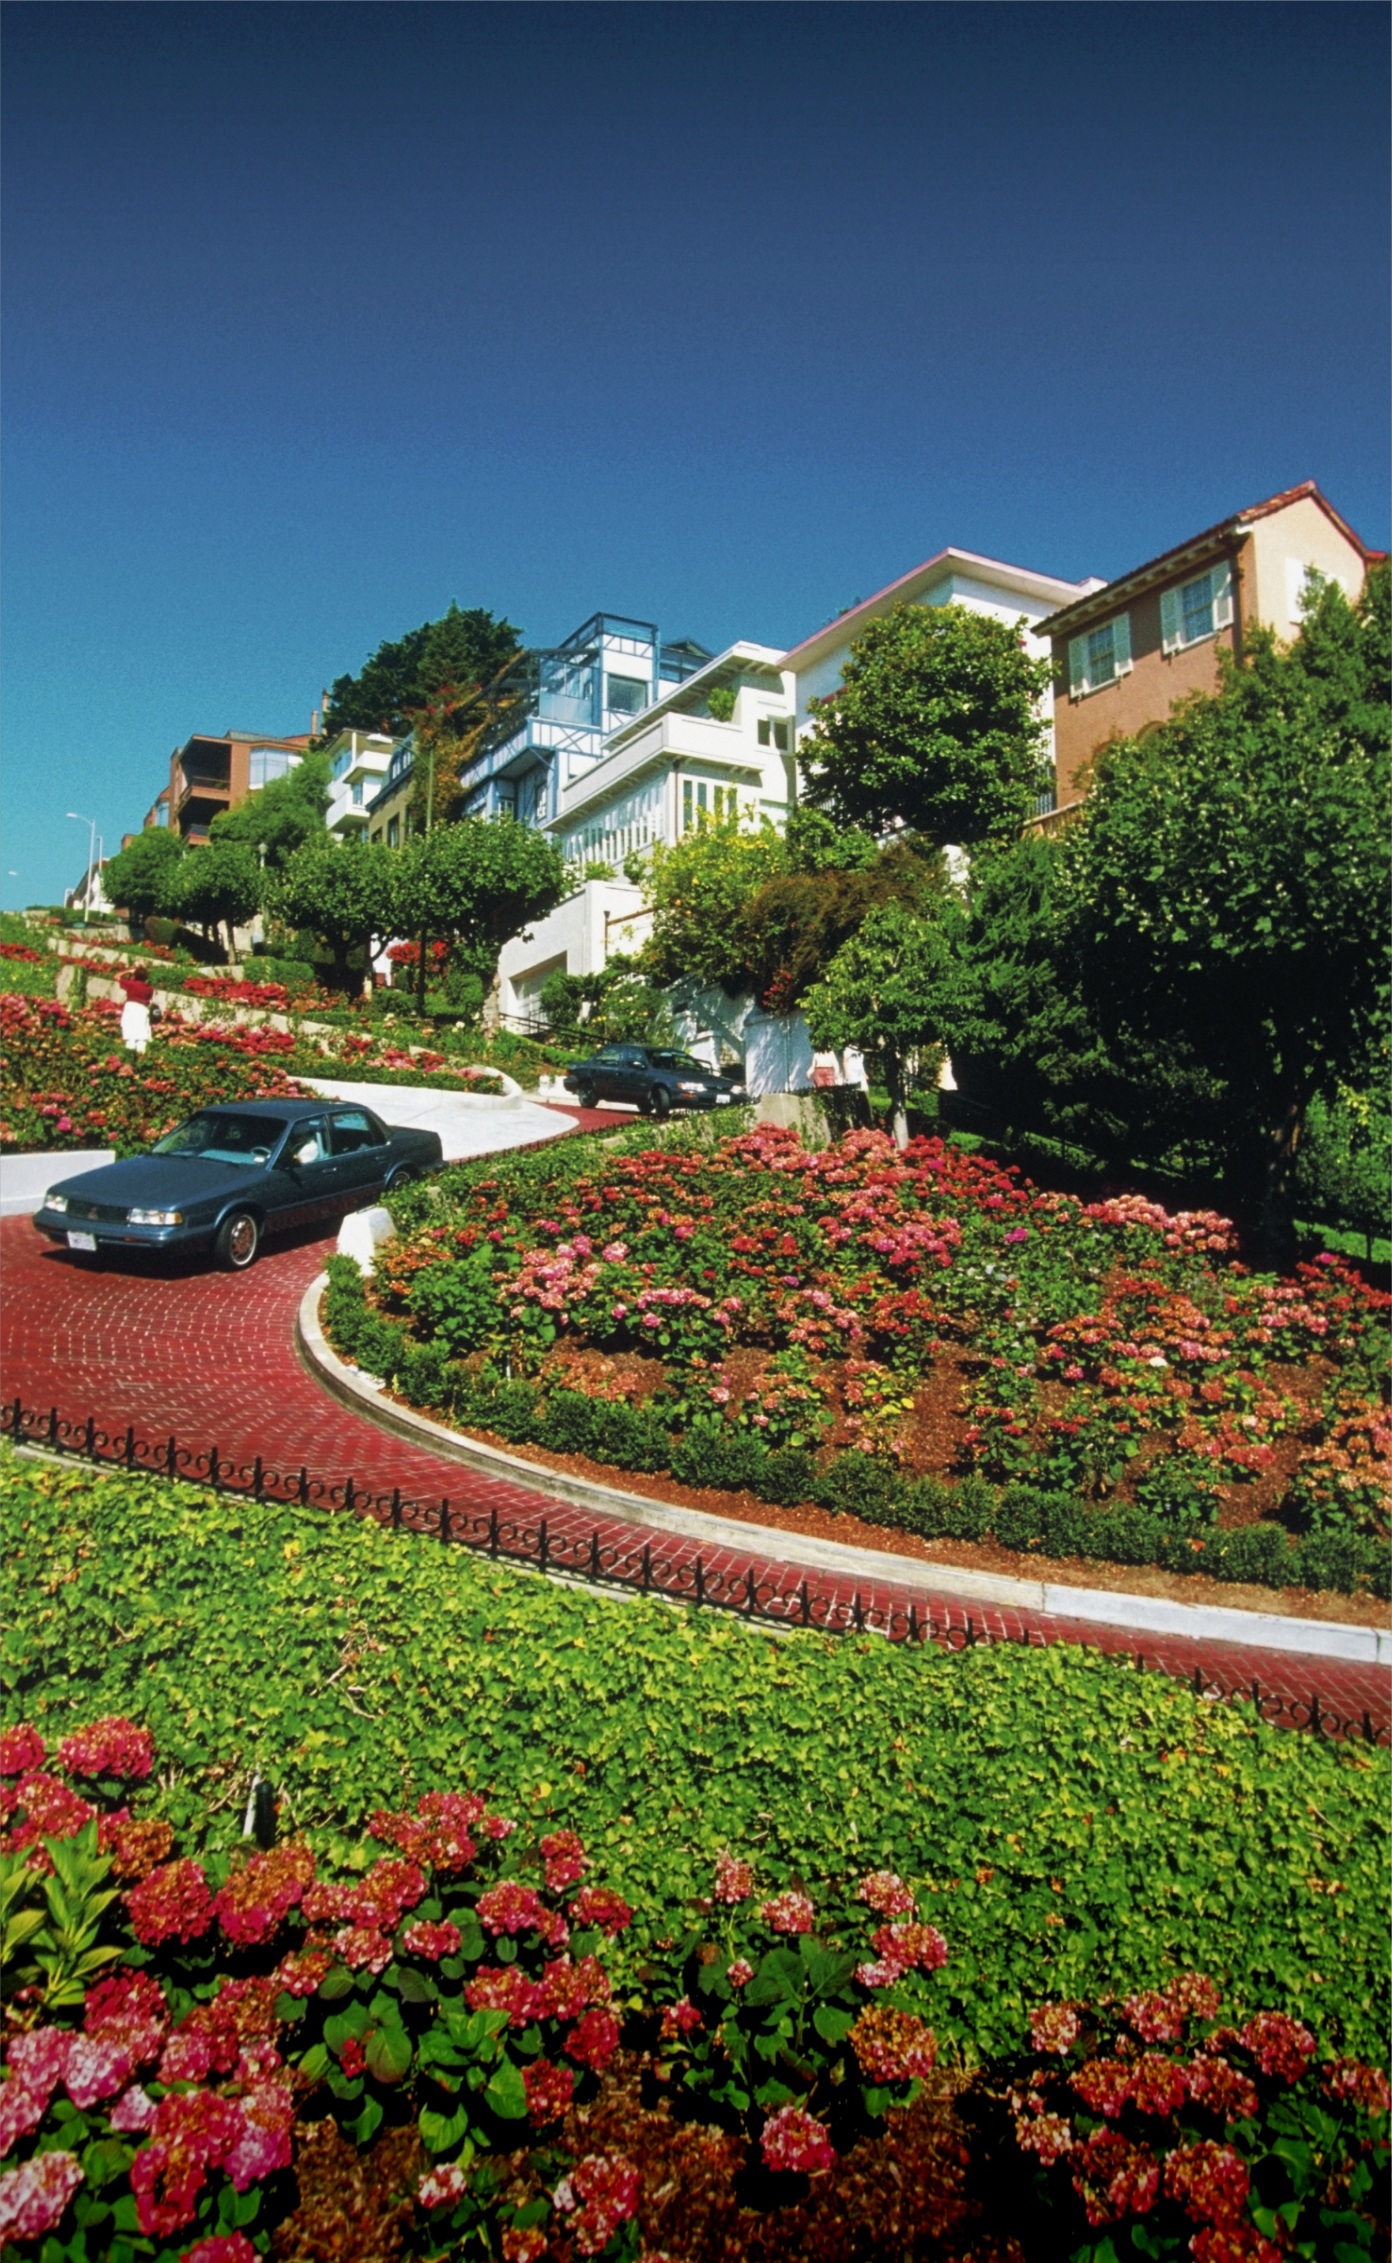
landscape, tree, lawn, villa, house, leaf, flower, trolley, autumn, park, garden, estate, aerial photography, residential area